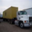
Label: truck